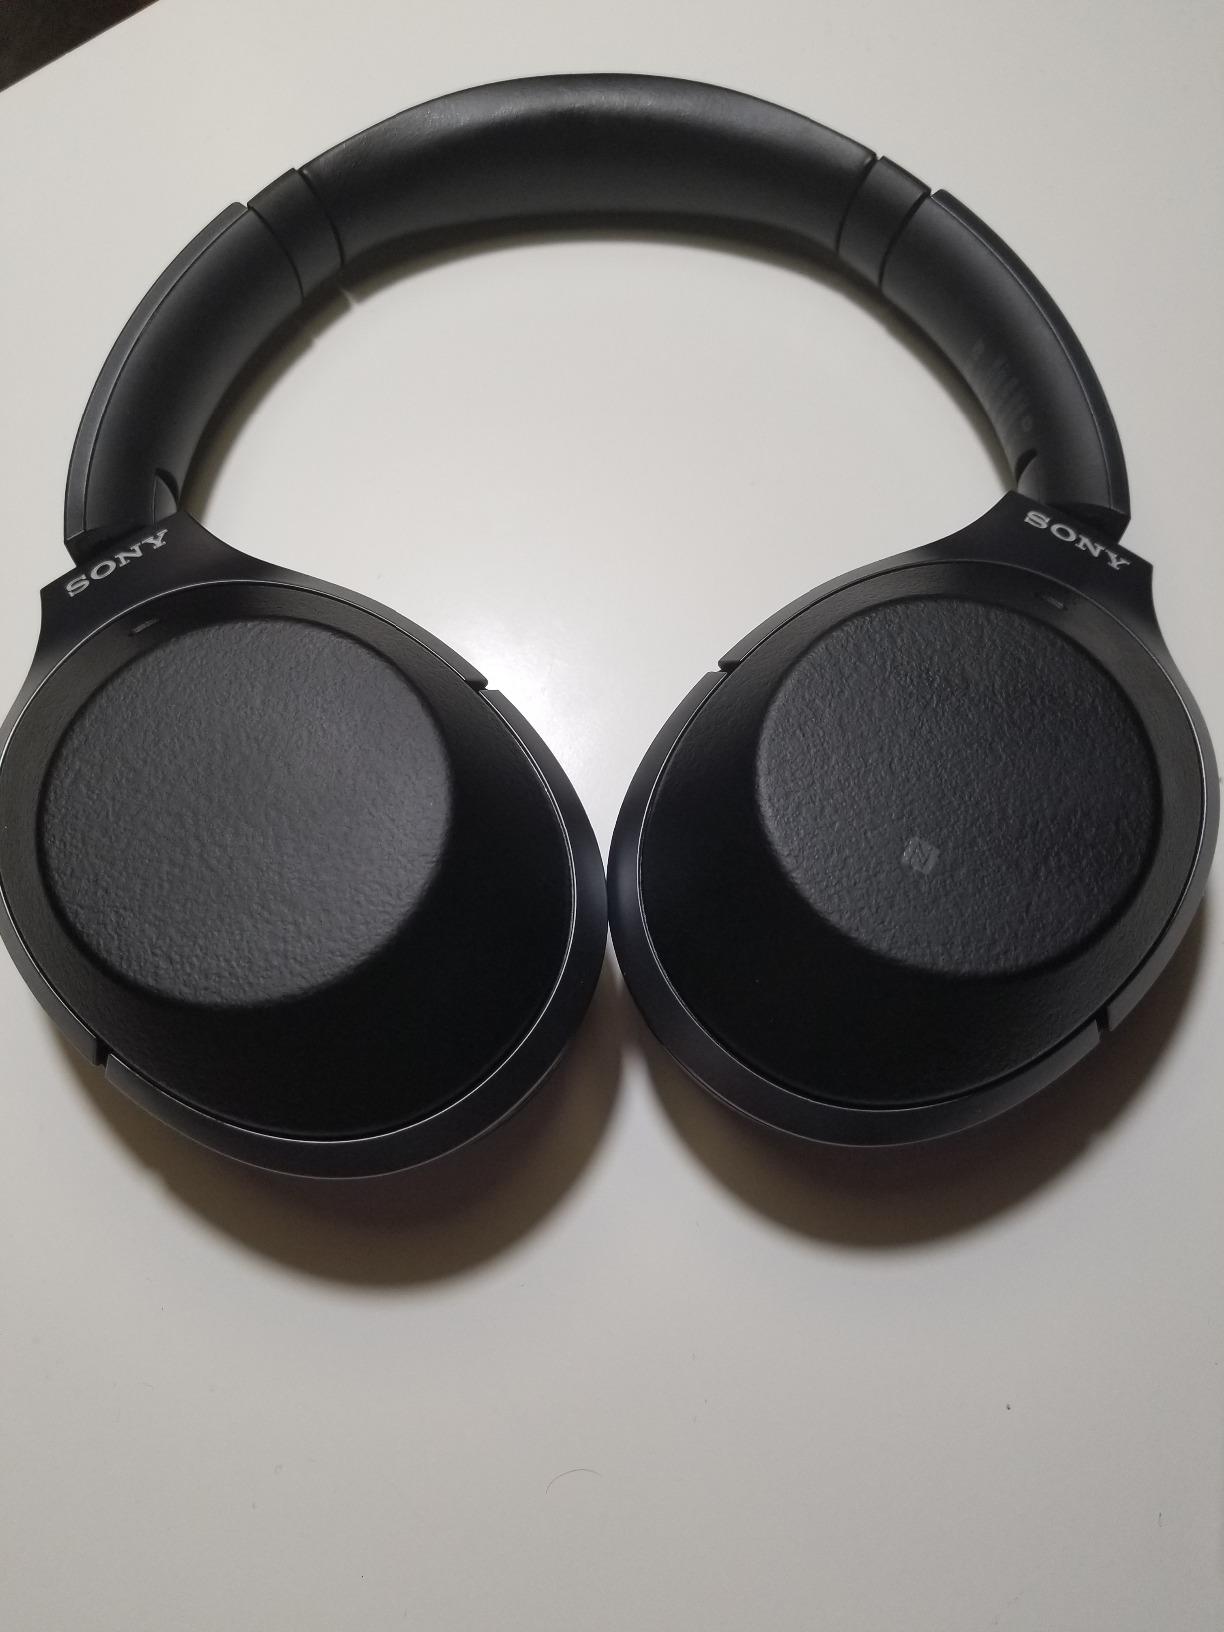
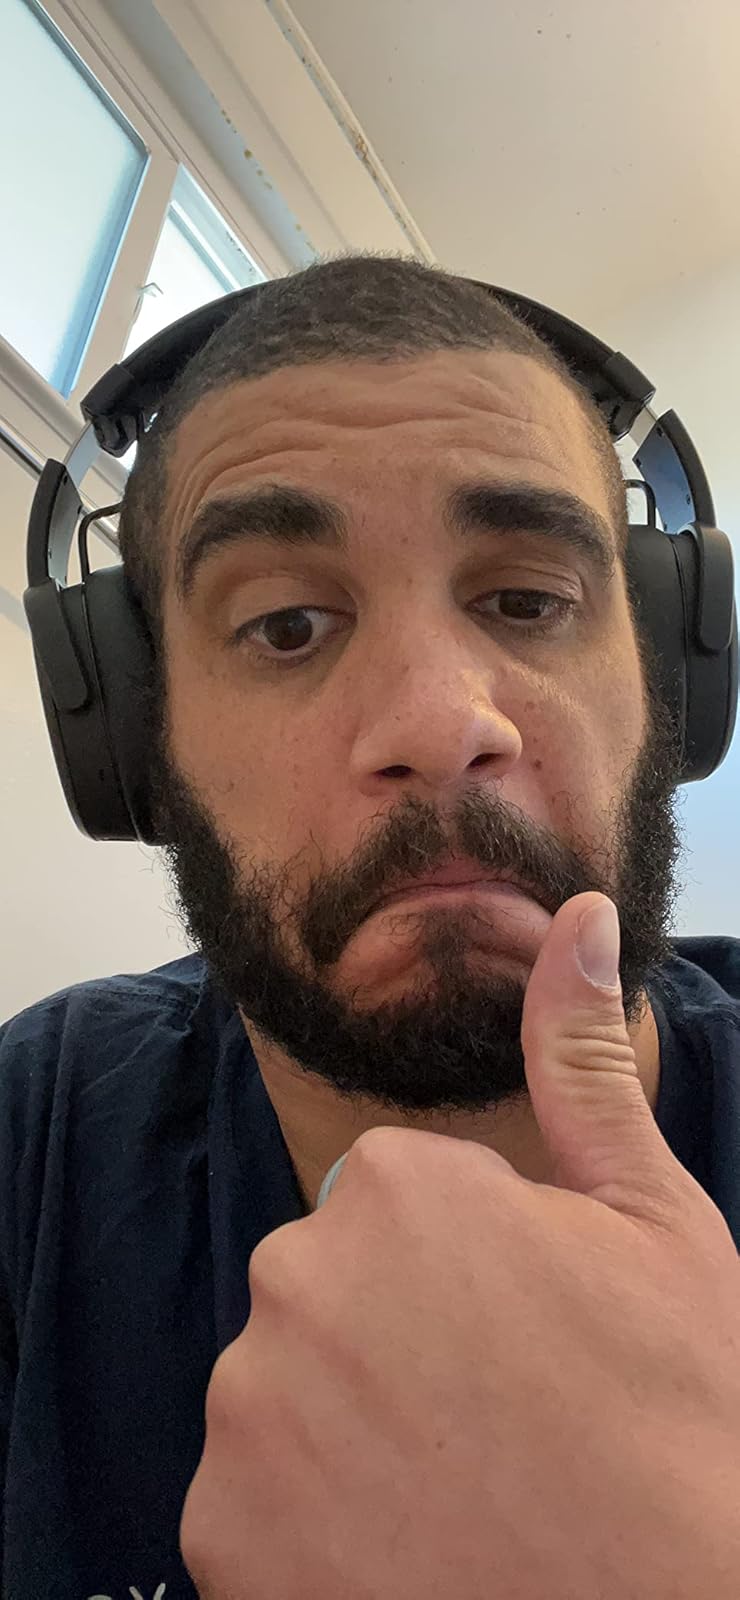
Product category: headphones
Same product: no